William H. Thompson (Nebraska politician)

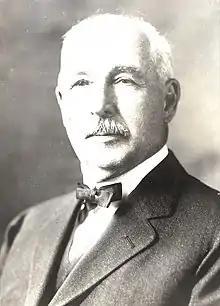
1933 photo by International News Service

William Henry Thompson (December 14, 1853June 6, 1937) was a Nebraska Democratic Party politician.